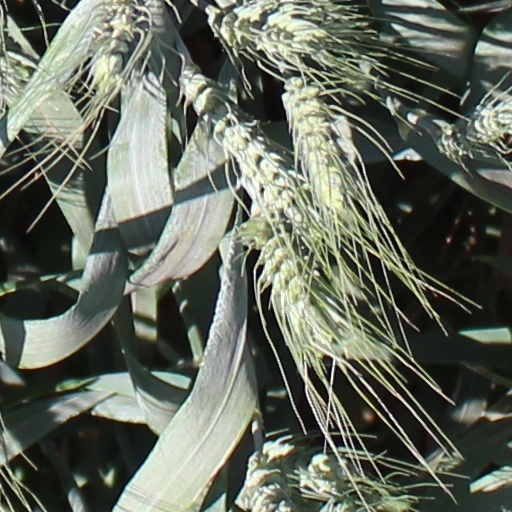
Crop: wheat